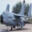
Label: airplane